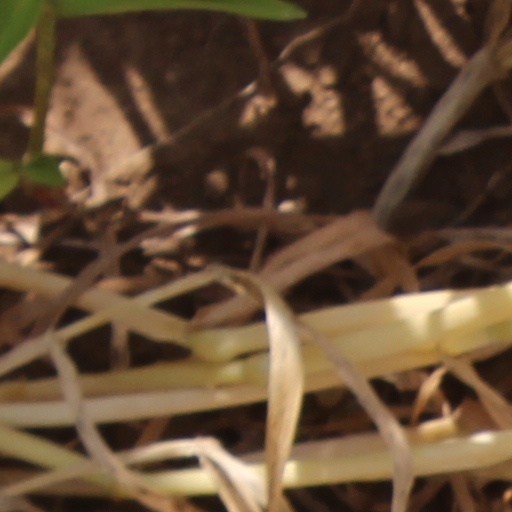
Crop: wheat